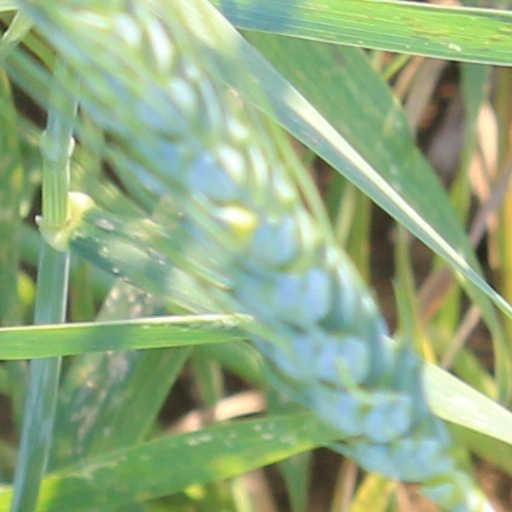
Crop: wheat